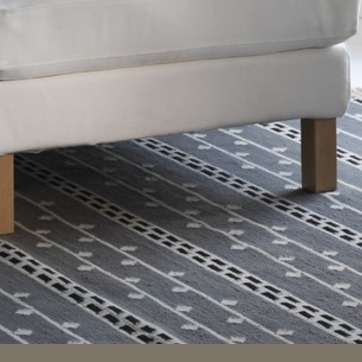
Material: carpet